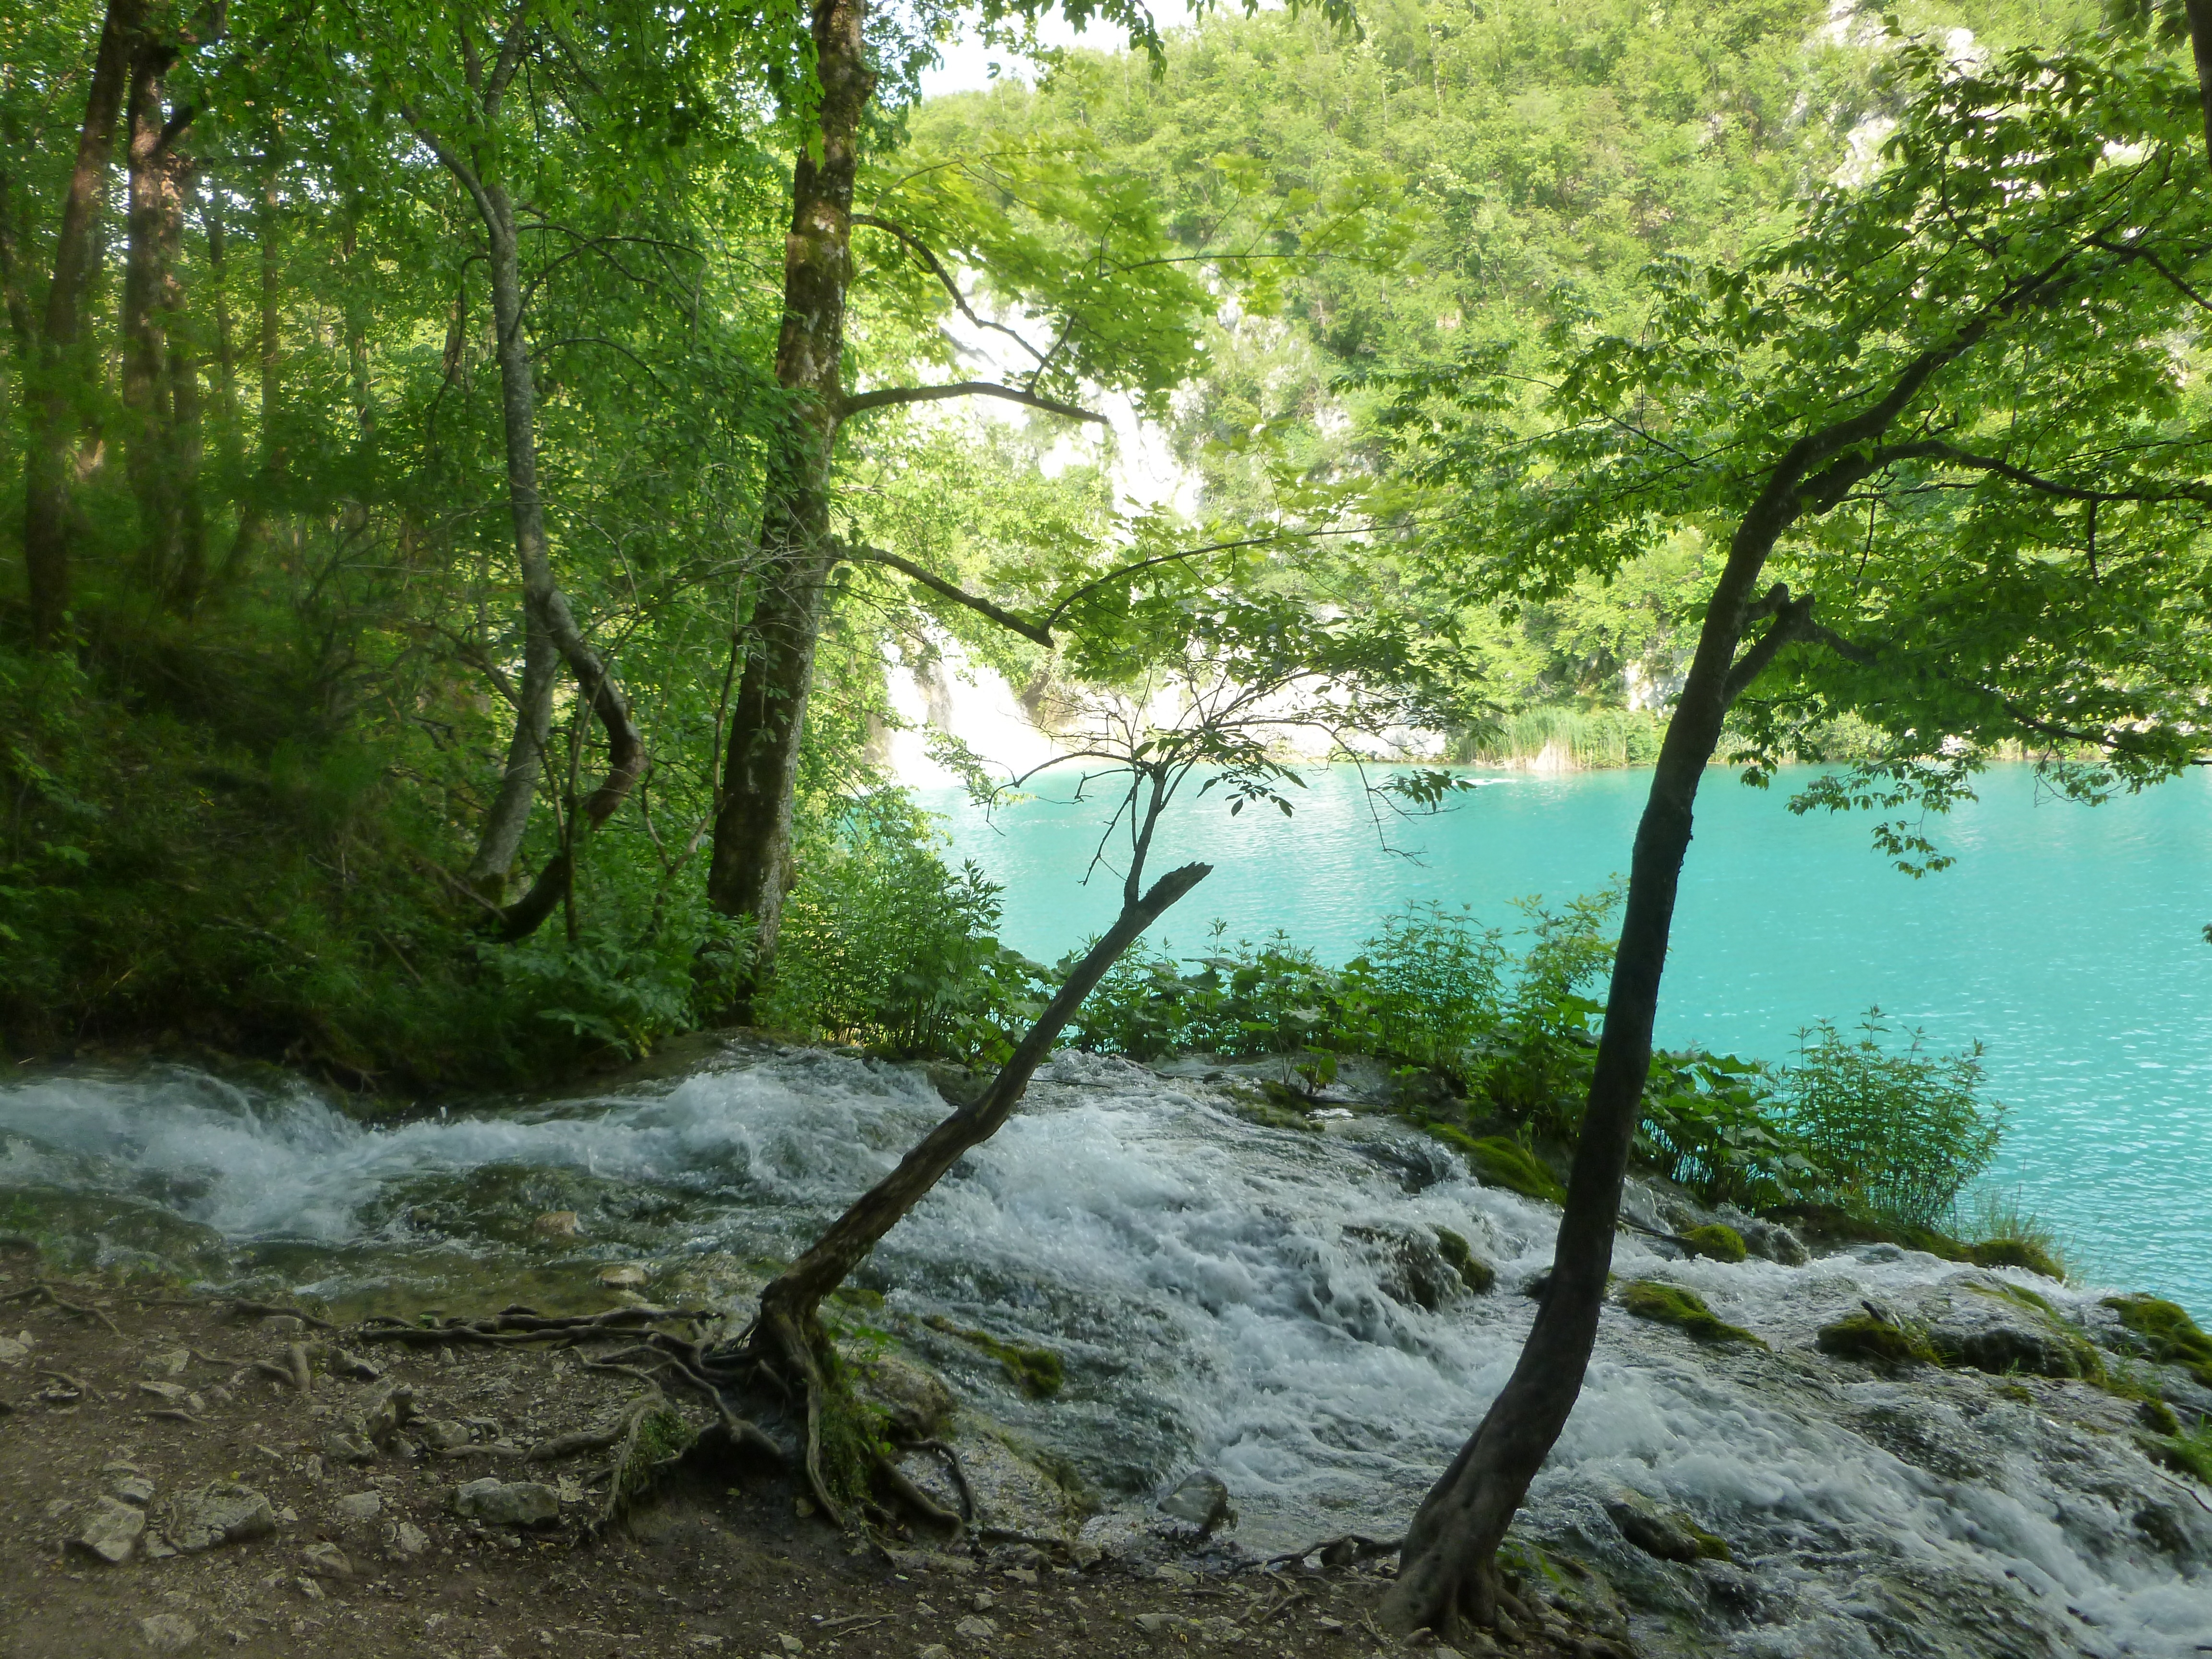
landscape, tree, water, nature, forest, rock, waterfall, creek, wilderness, branch, trail, lake, river, foliage, stream, spring, green, cascade, jungle, flowing, tranquil, peaceful, natural, scenery, clean, body of water, cool, vegetation, rainforest, azure, beautiful, woodland, habitat, ecosystem, clean water, old growth forest, natural environment, woody plant